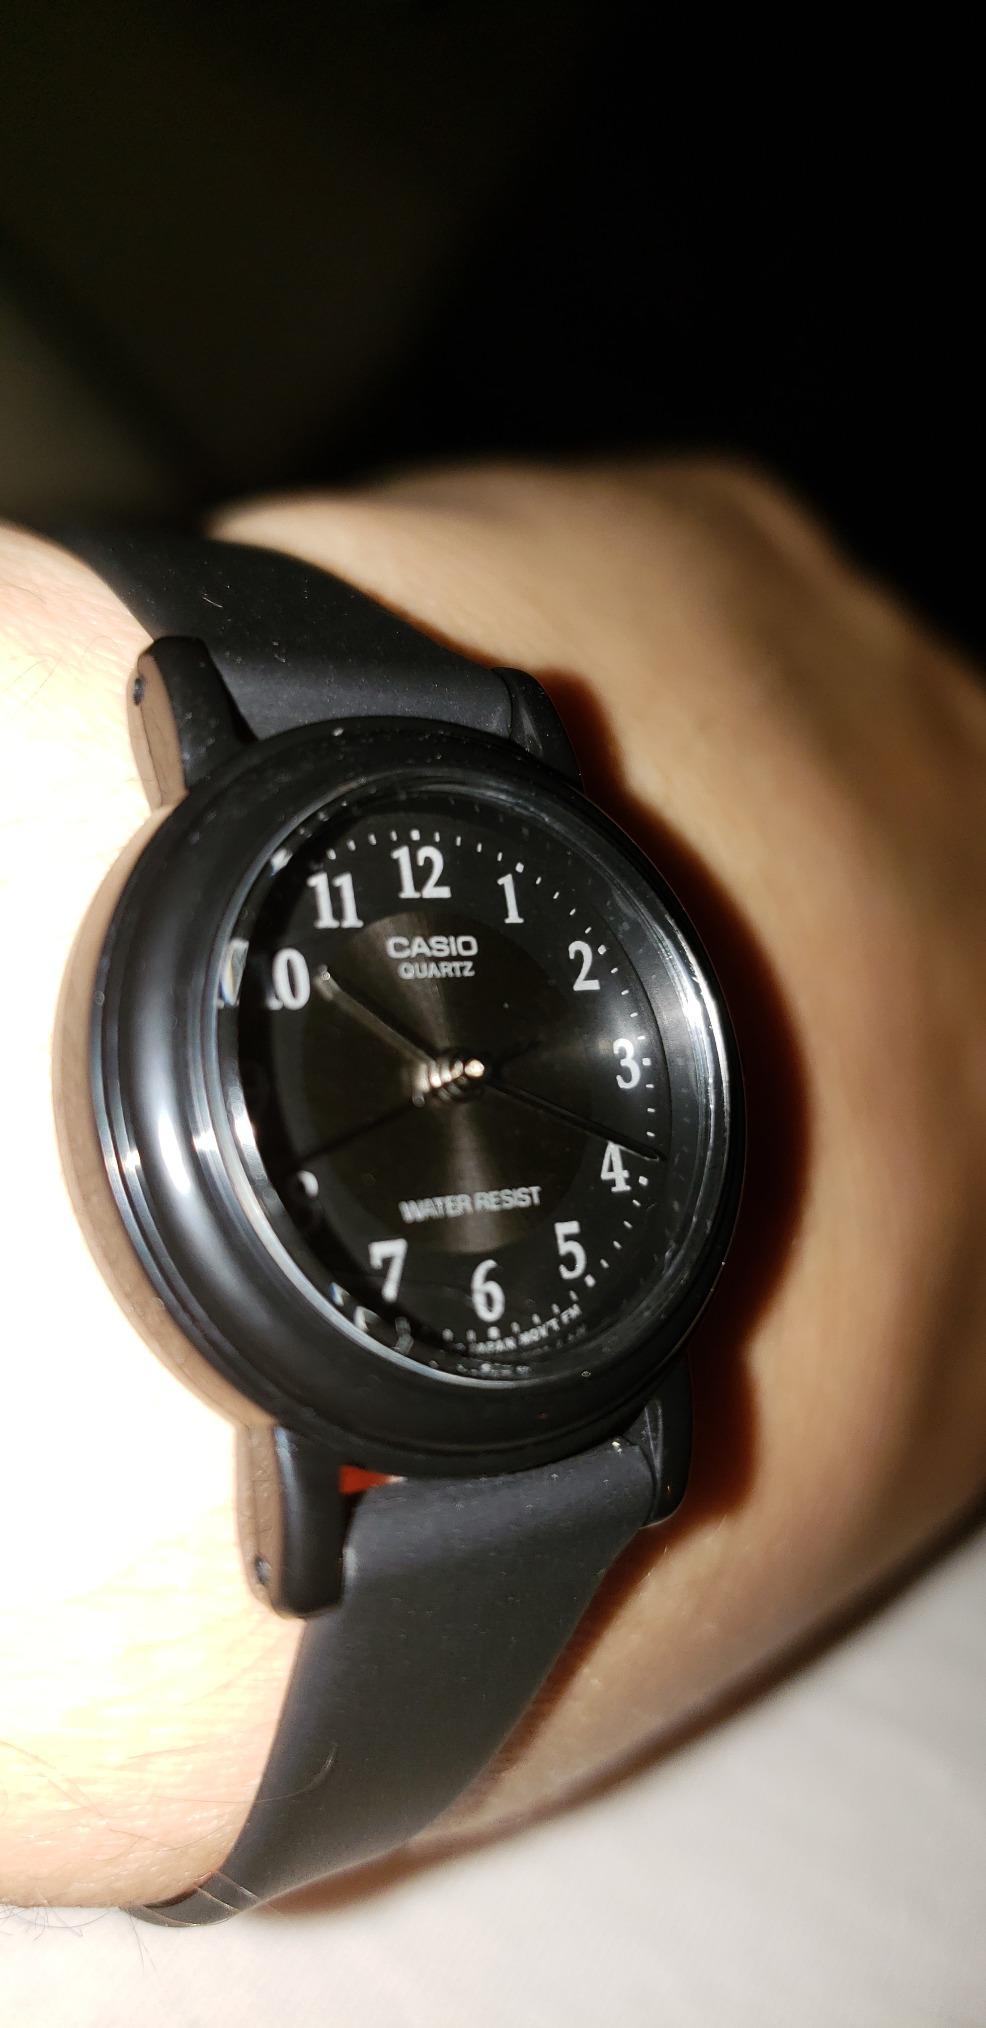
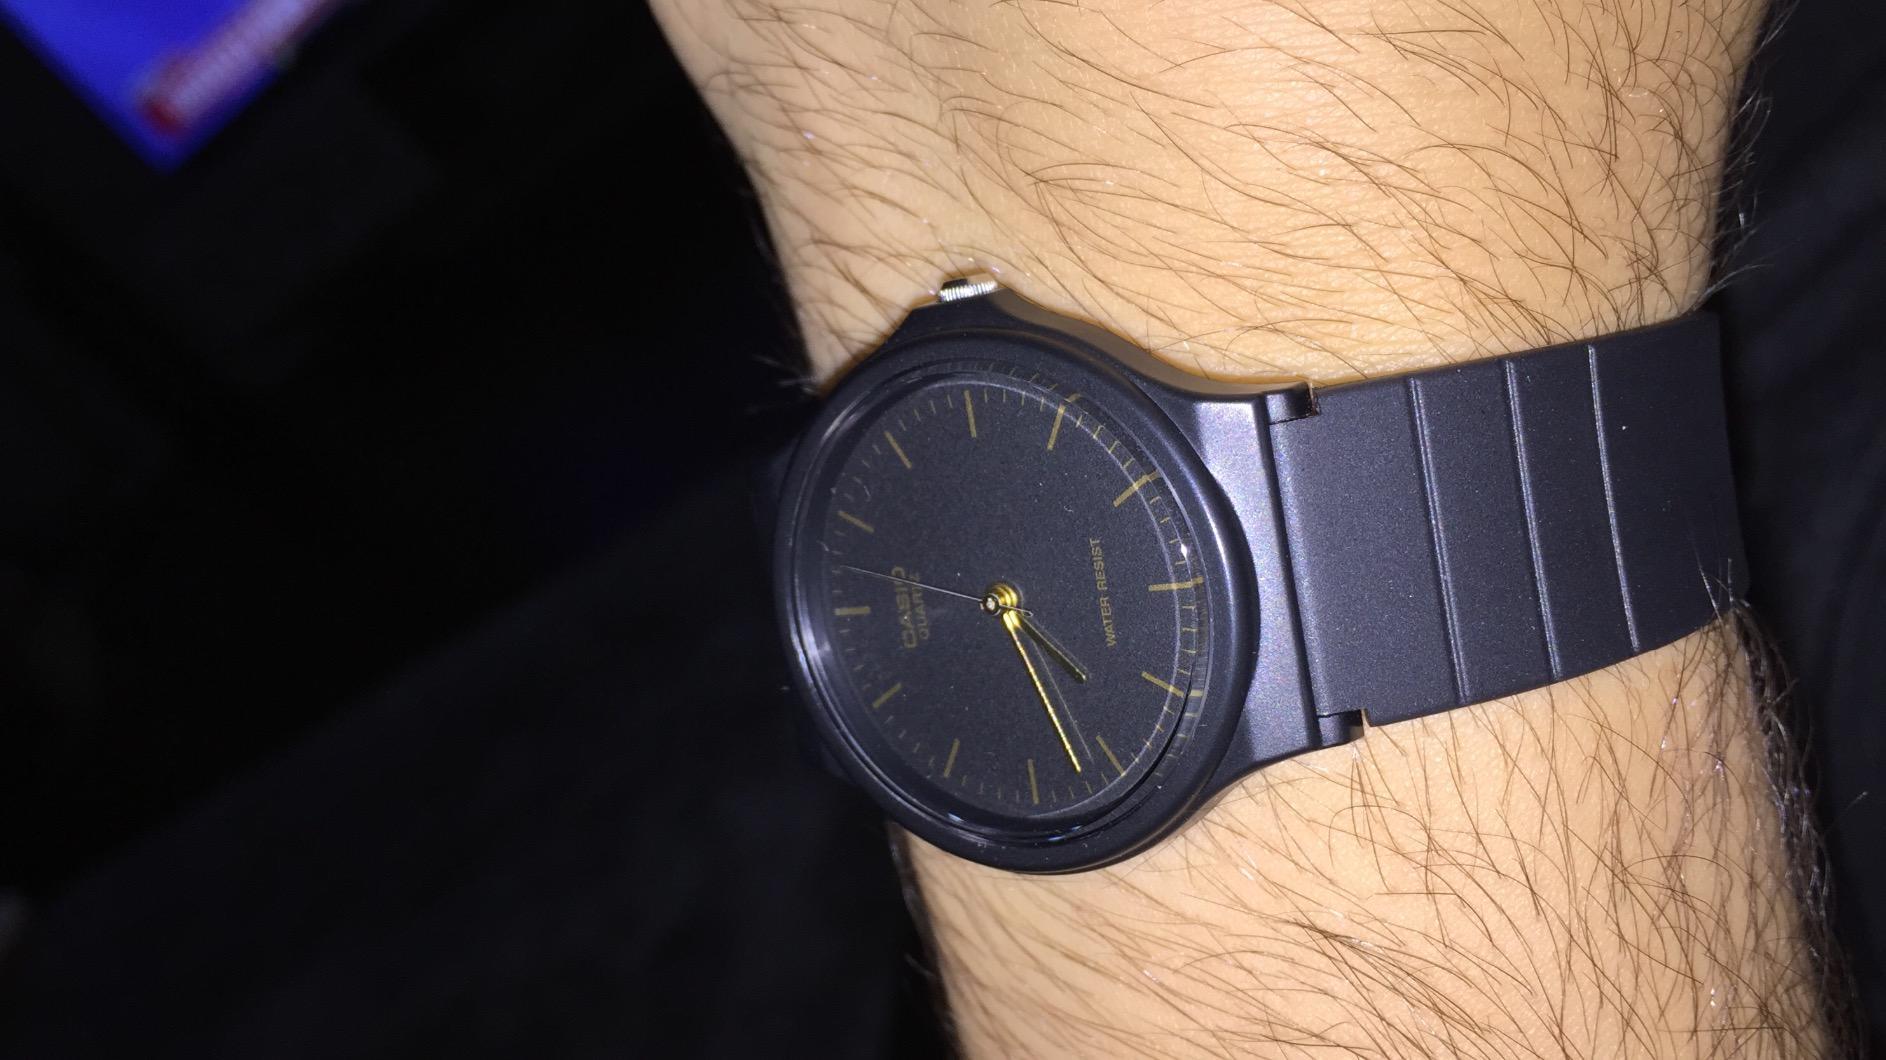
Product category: accessories_watch
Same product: no